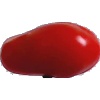
Label: Tomato 2